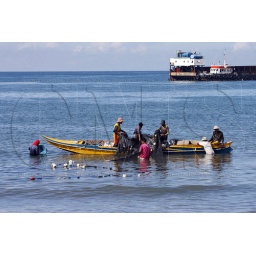
CS_021909_02///Men reel in their net as they fish along the coast of Zamboanga City. PHOTO BY CHARLIE SACEDA